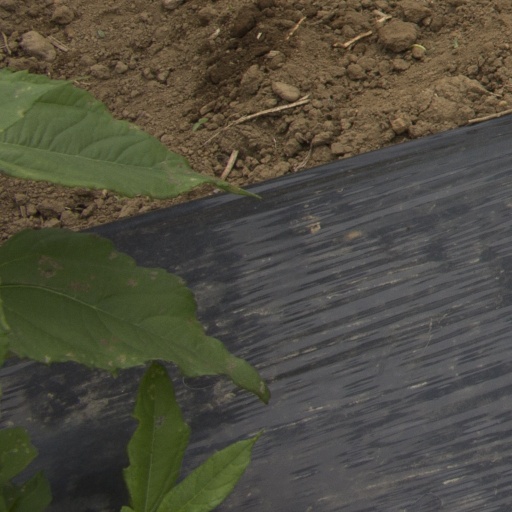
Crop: Jerusalem artichoke